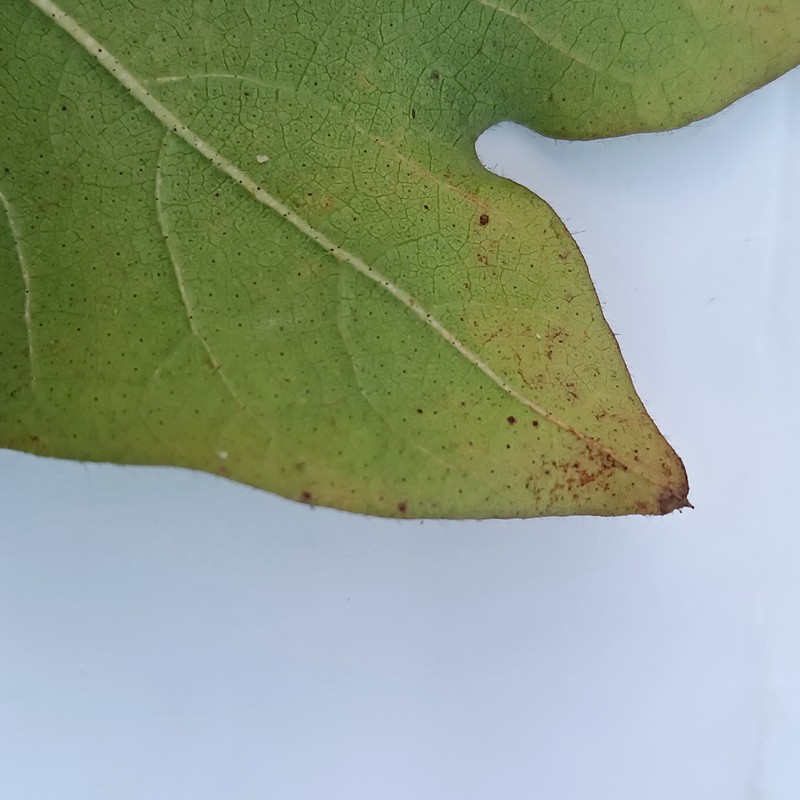
Label: Leaf Redding